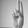
ASL letter: U